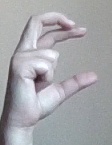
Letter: thal